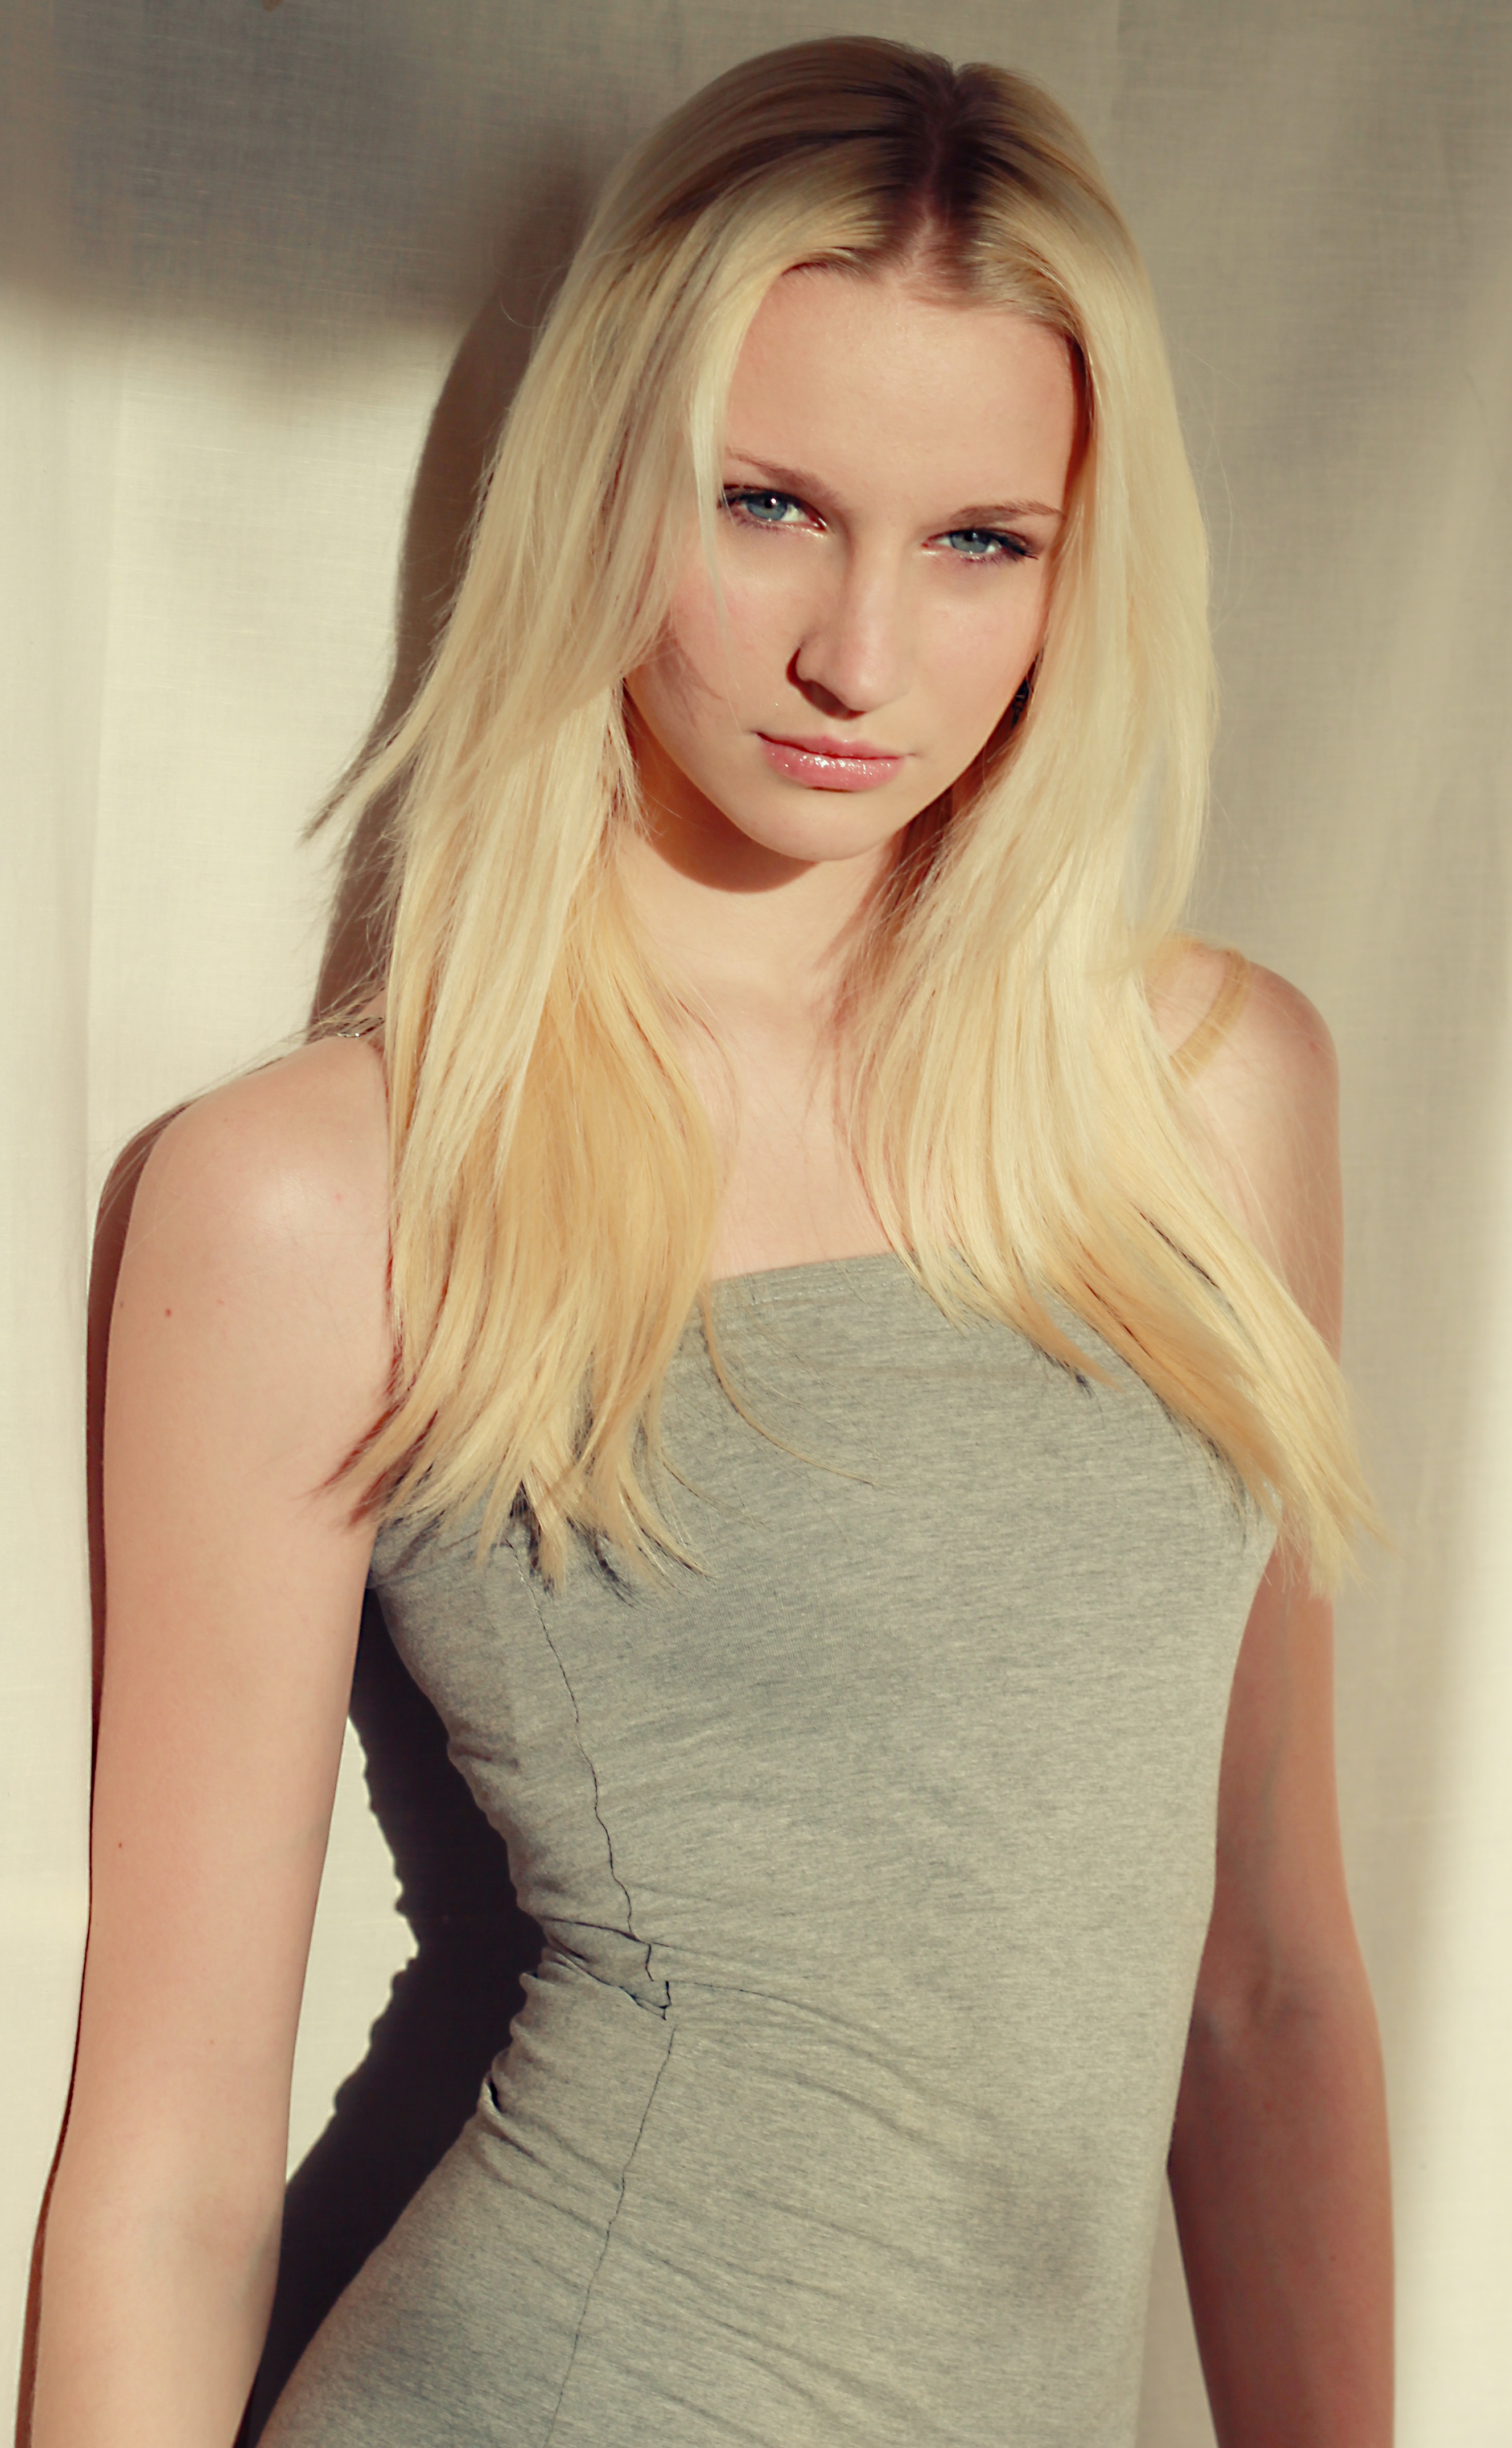
girl, hair, photography, portrait, model, young, fashion, clothing, blonde, hairstyle, chest, long hair, black hair, dress, beauty, blond, photo shoot, brown hair, art model, supermodel, human hair color, layered hair